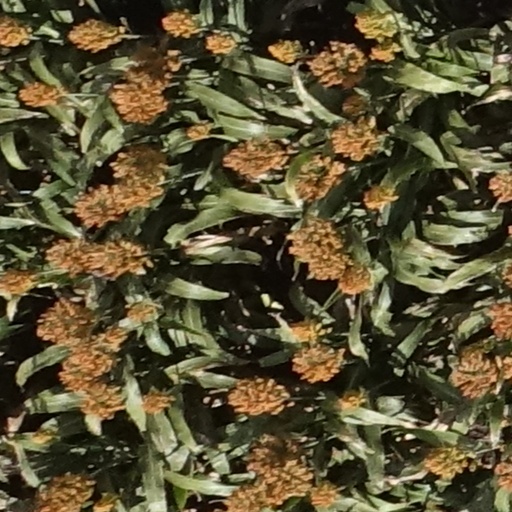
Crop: sorghum